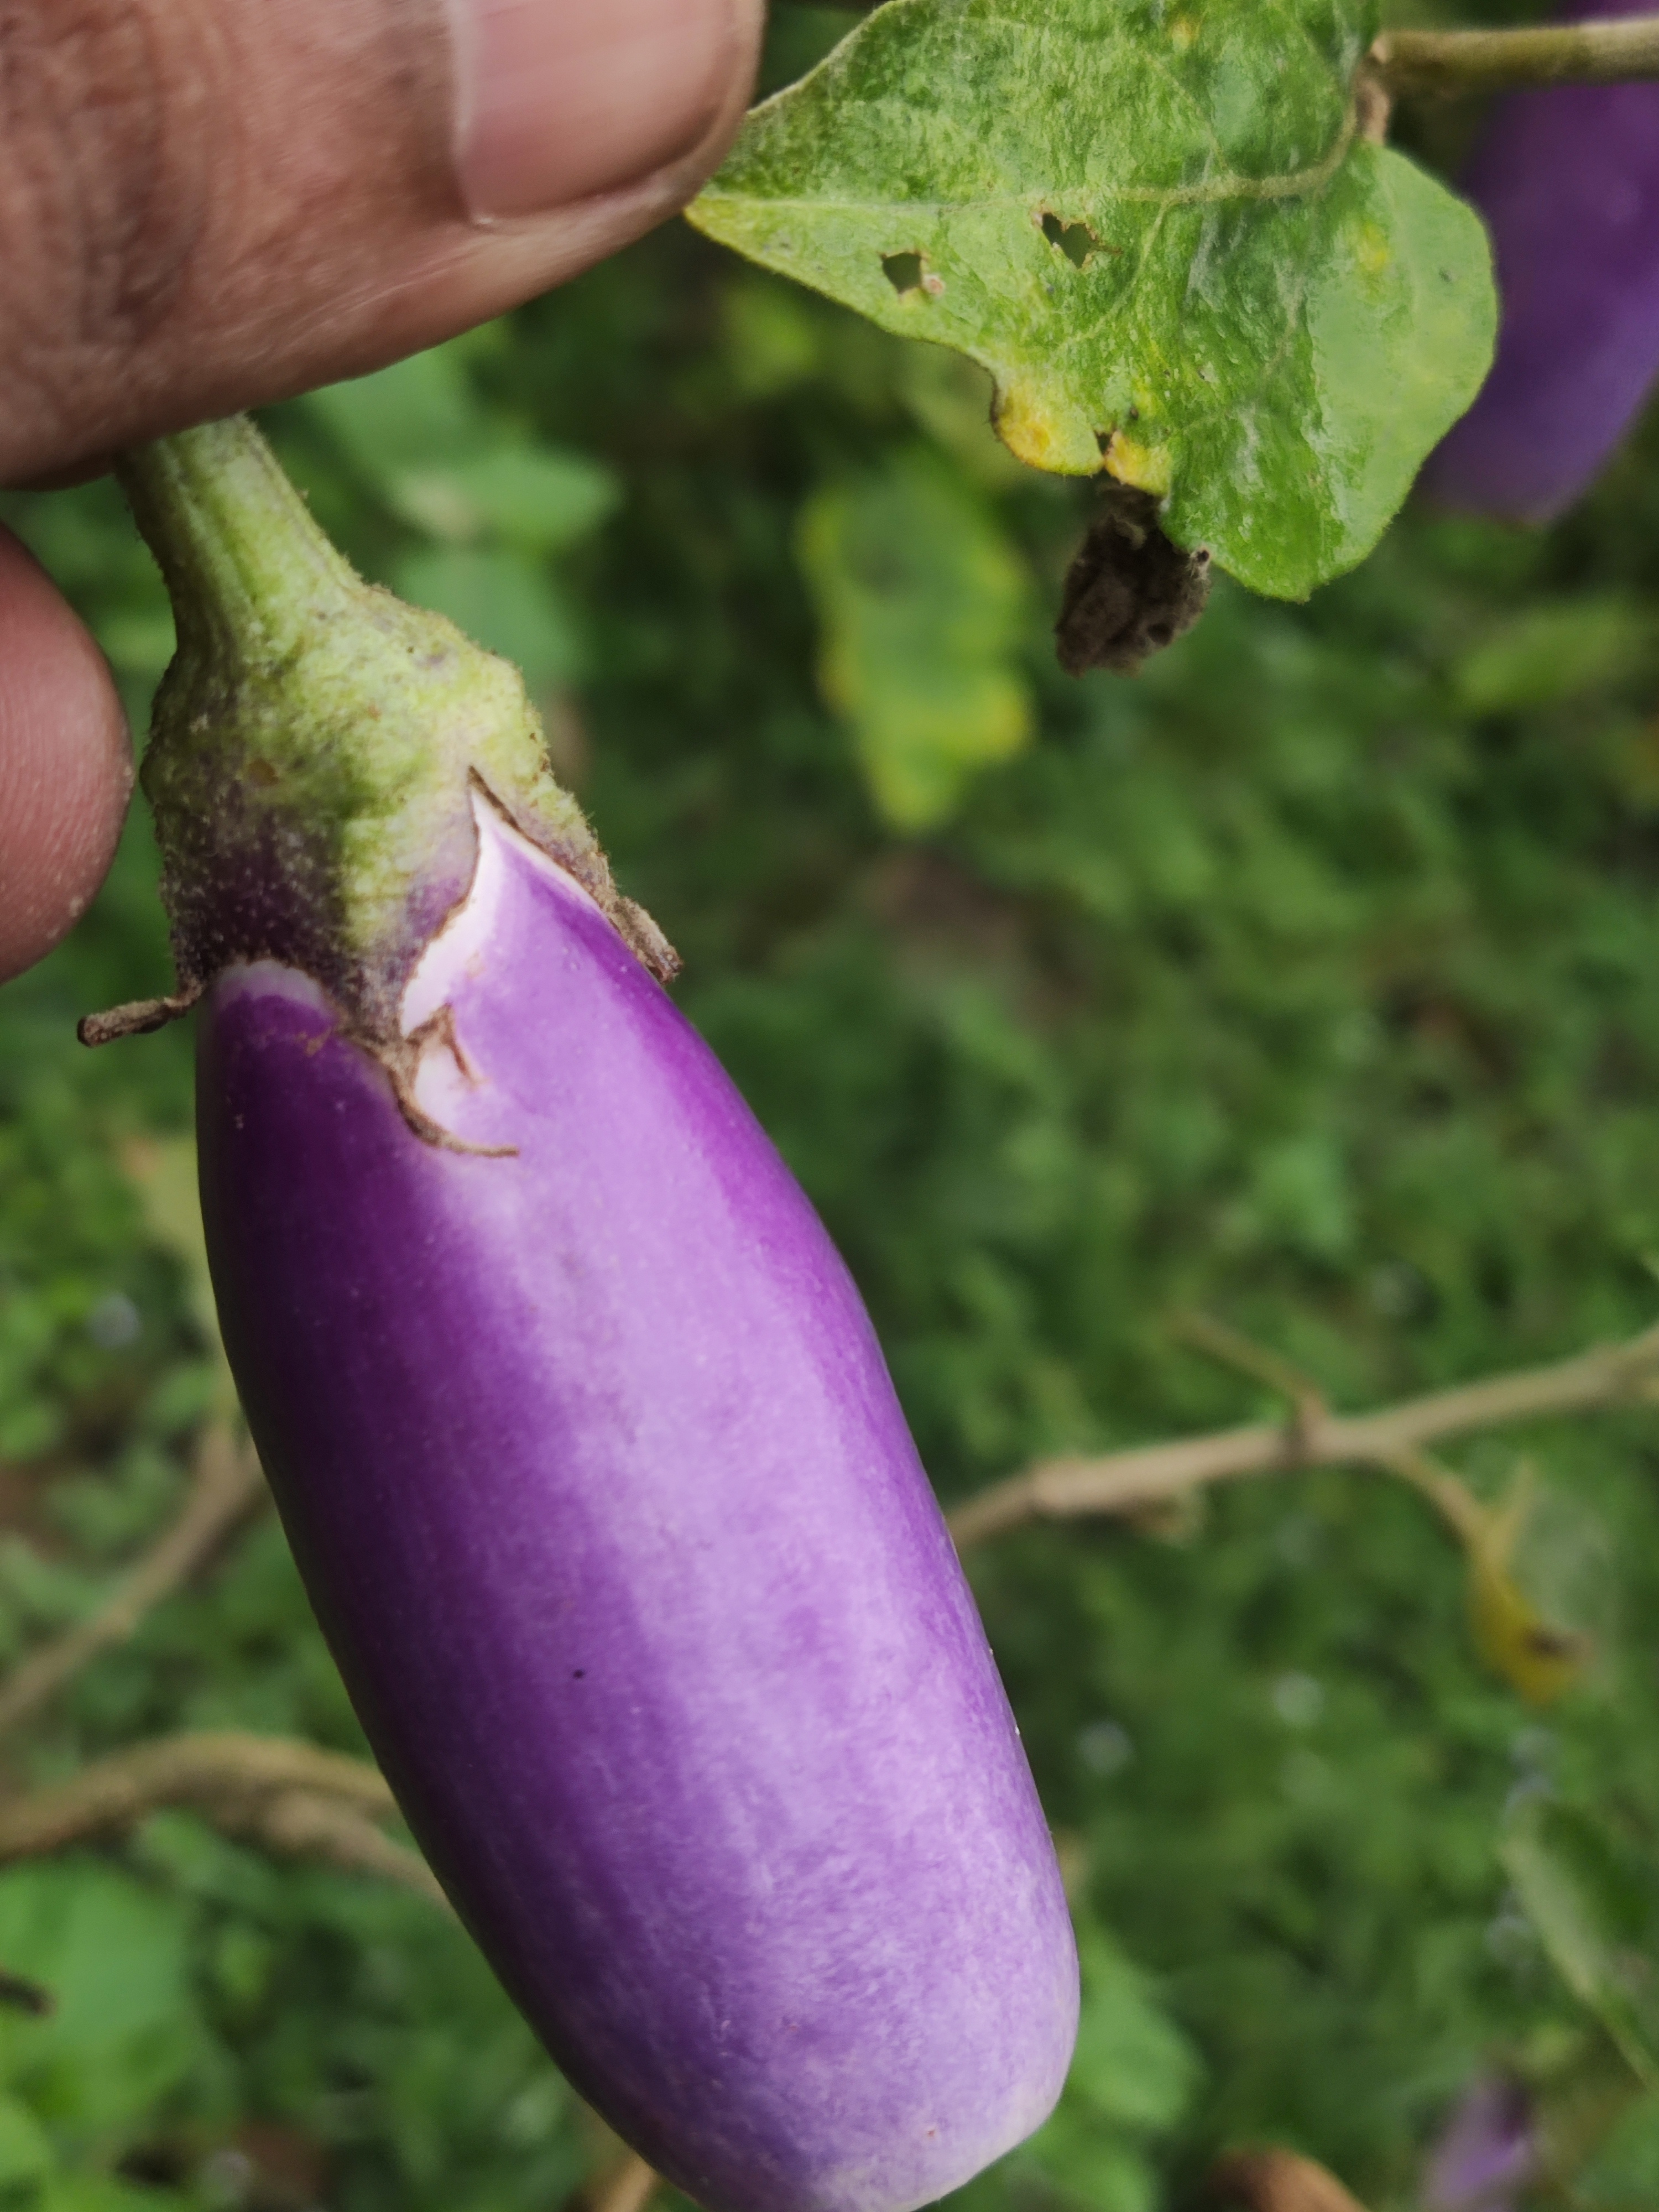
Label: Healty Brinjal